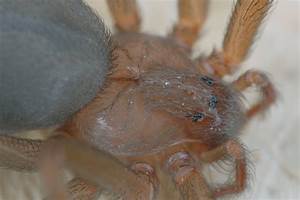
Label: spider